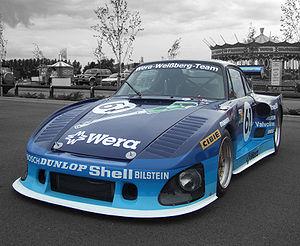
Porsche est un constructeur d'automobiles de sport allemand. La société fut fondée en 1931 par Ferdinand Porsche, puis reprise par son fils Ferry Porsche. Ferdinand Porsche est l'ingénieur qui créa la première Volkswagen. Les principales usines du constructeur, situées à Leipzig et à Zuffenhausen, en Allemagne, comptaient plus de 17 000 salariés en 2012.
Edgar Dören, né le 6 octobre 1941 et mort le 1ᵉʳ avril 2004, est un pilote automobile allemand.